American Bulldog

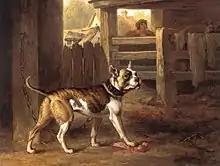
"Old English Bulldog" by Philip Reinagle, 1790

Dog breeds defined to any standard only came into being with the rise of kennel clubs and breed registries. This happened in the United States in 1884. Before this, no records were kept and instead of breeds, there were informal landrace strains that initially depended on where a dog's parent or master originated.